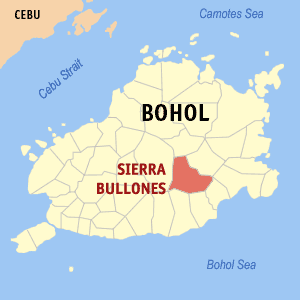
Sierra Bullones est une municipalité desPhilippines située dans le centre de la province de Bohol. Elle se trouve à 71 km de la capitale provinciale Tagbilaran.